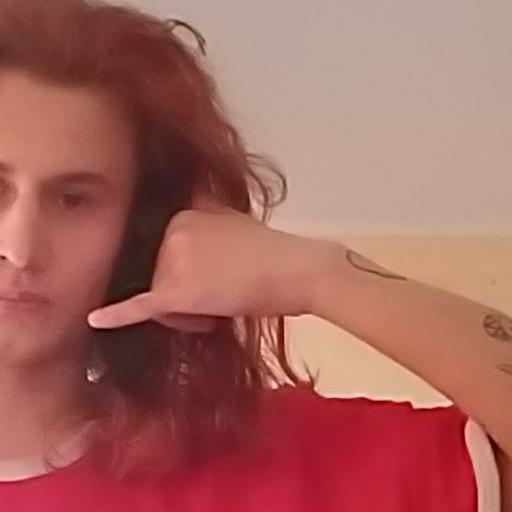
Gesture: call